Claudia Fernández Valdivia

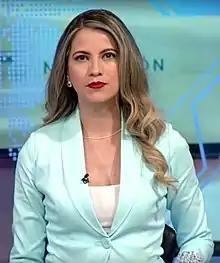

Claudia Fernández Valdivia (born 30 January 1988) is a Bolivian and television presenter. Since September 2012, she has been married to Álvaro García Linera, who was Bolivia's vice president from 2006 to 2019.